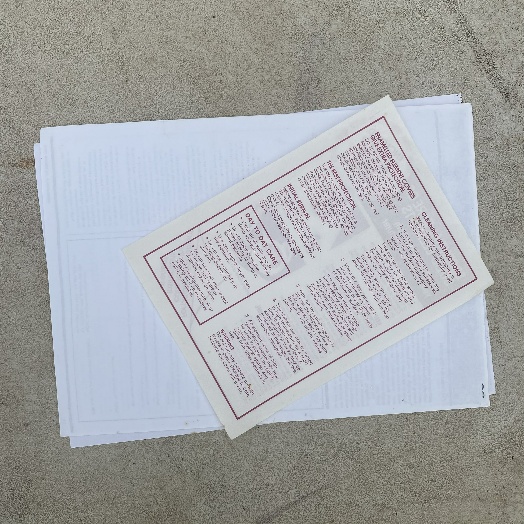
Label: Paper